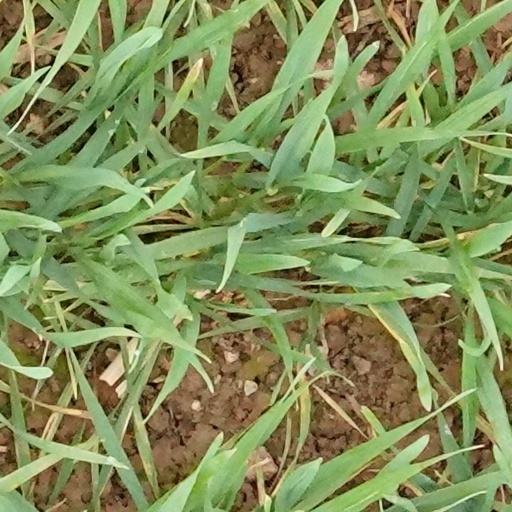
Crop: wheat